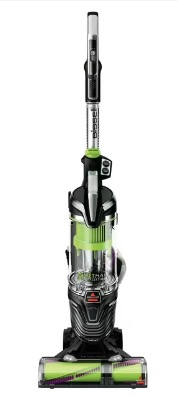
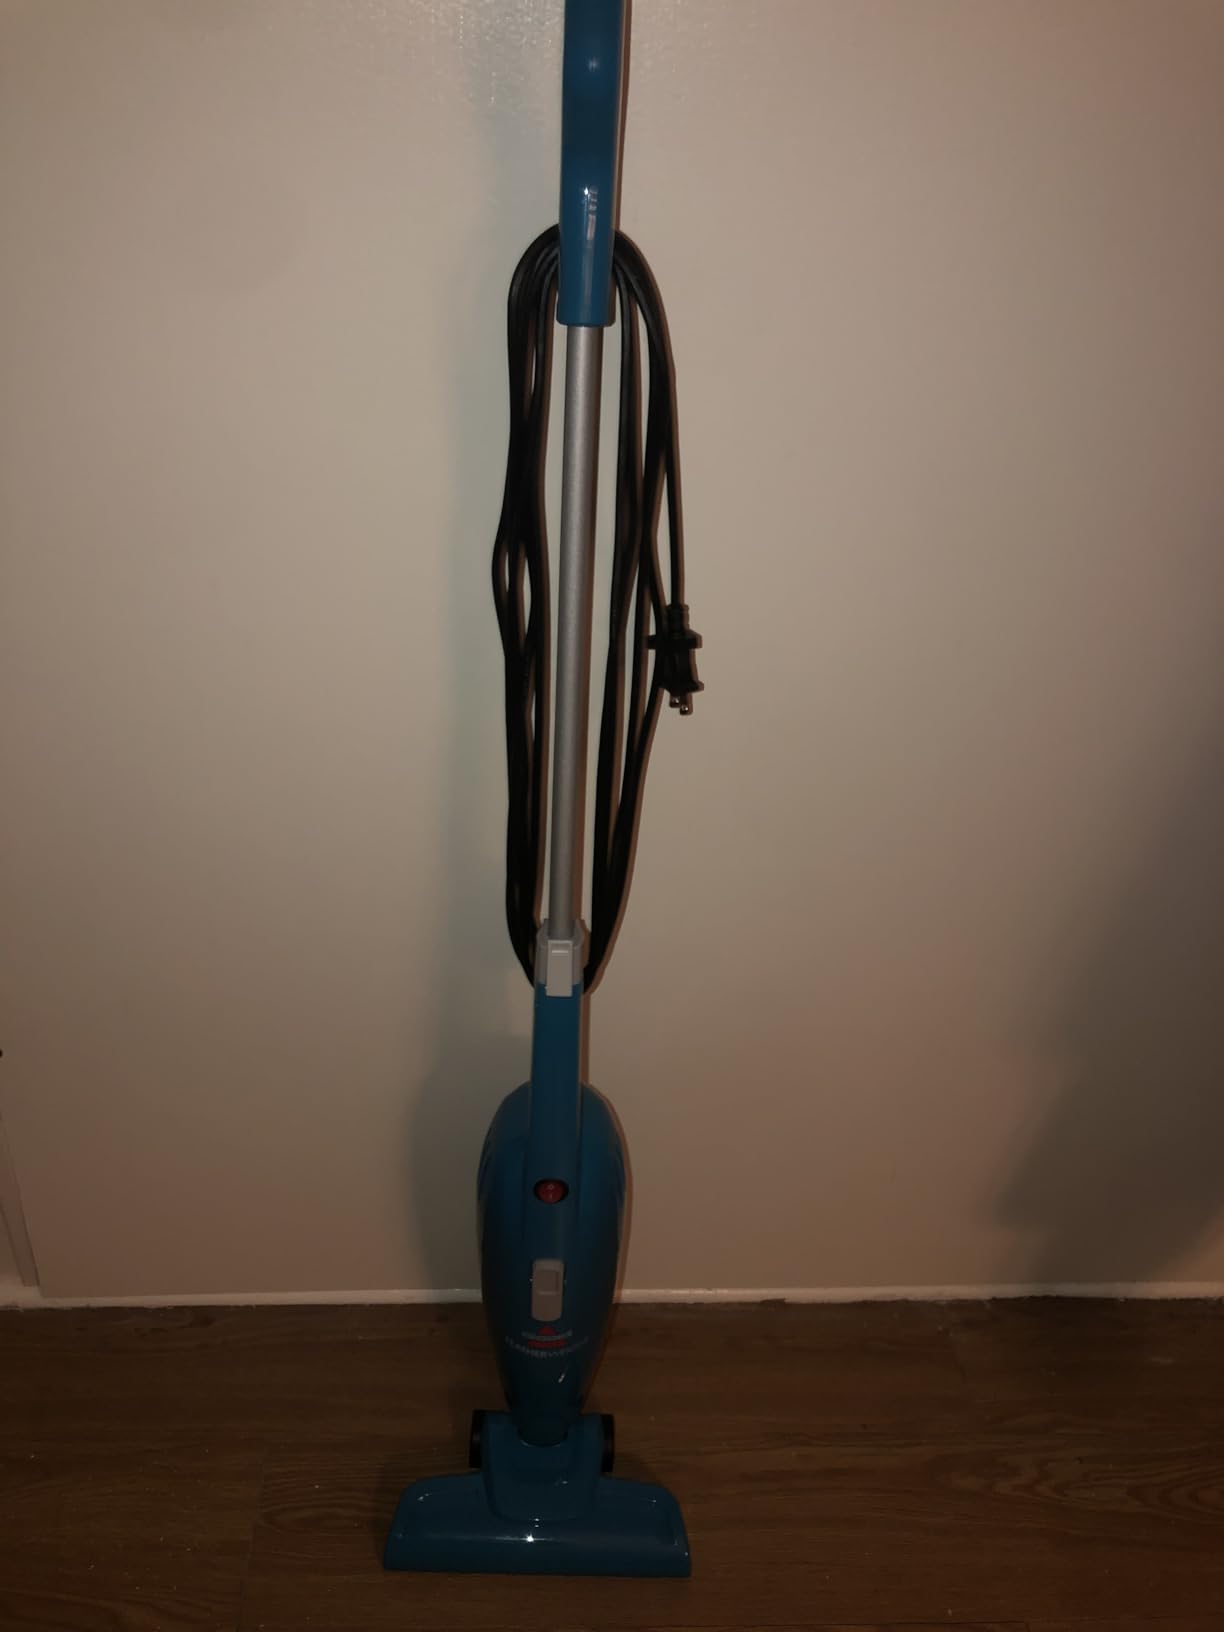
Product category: items_vacuum
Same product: no